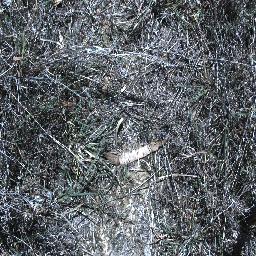
Label: negative